Nahum Slouschz

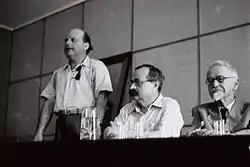
Nahum Slouschz (right) with S. Shalom (standing) and Asher Barash (center), 1948

Nahum Slouschz (November 1872 – December 1966) was a Russian-born Israeli writer, translator and archaeologist. He was known for his studies of the "secret" Jews of Portugal and the history of the Jewish communities in North Africa, mostly, in Libya and Tunisia.